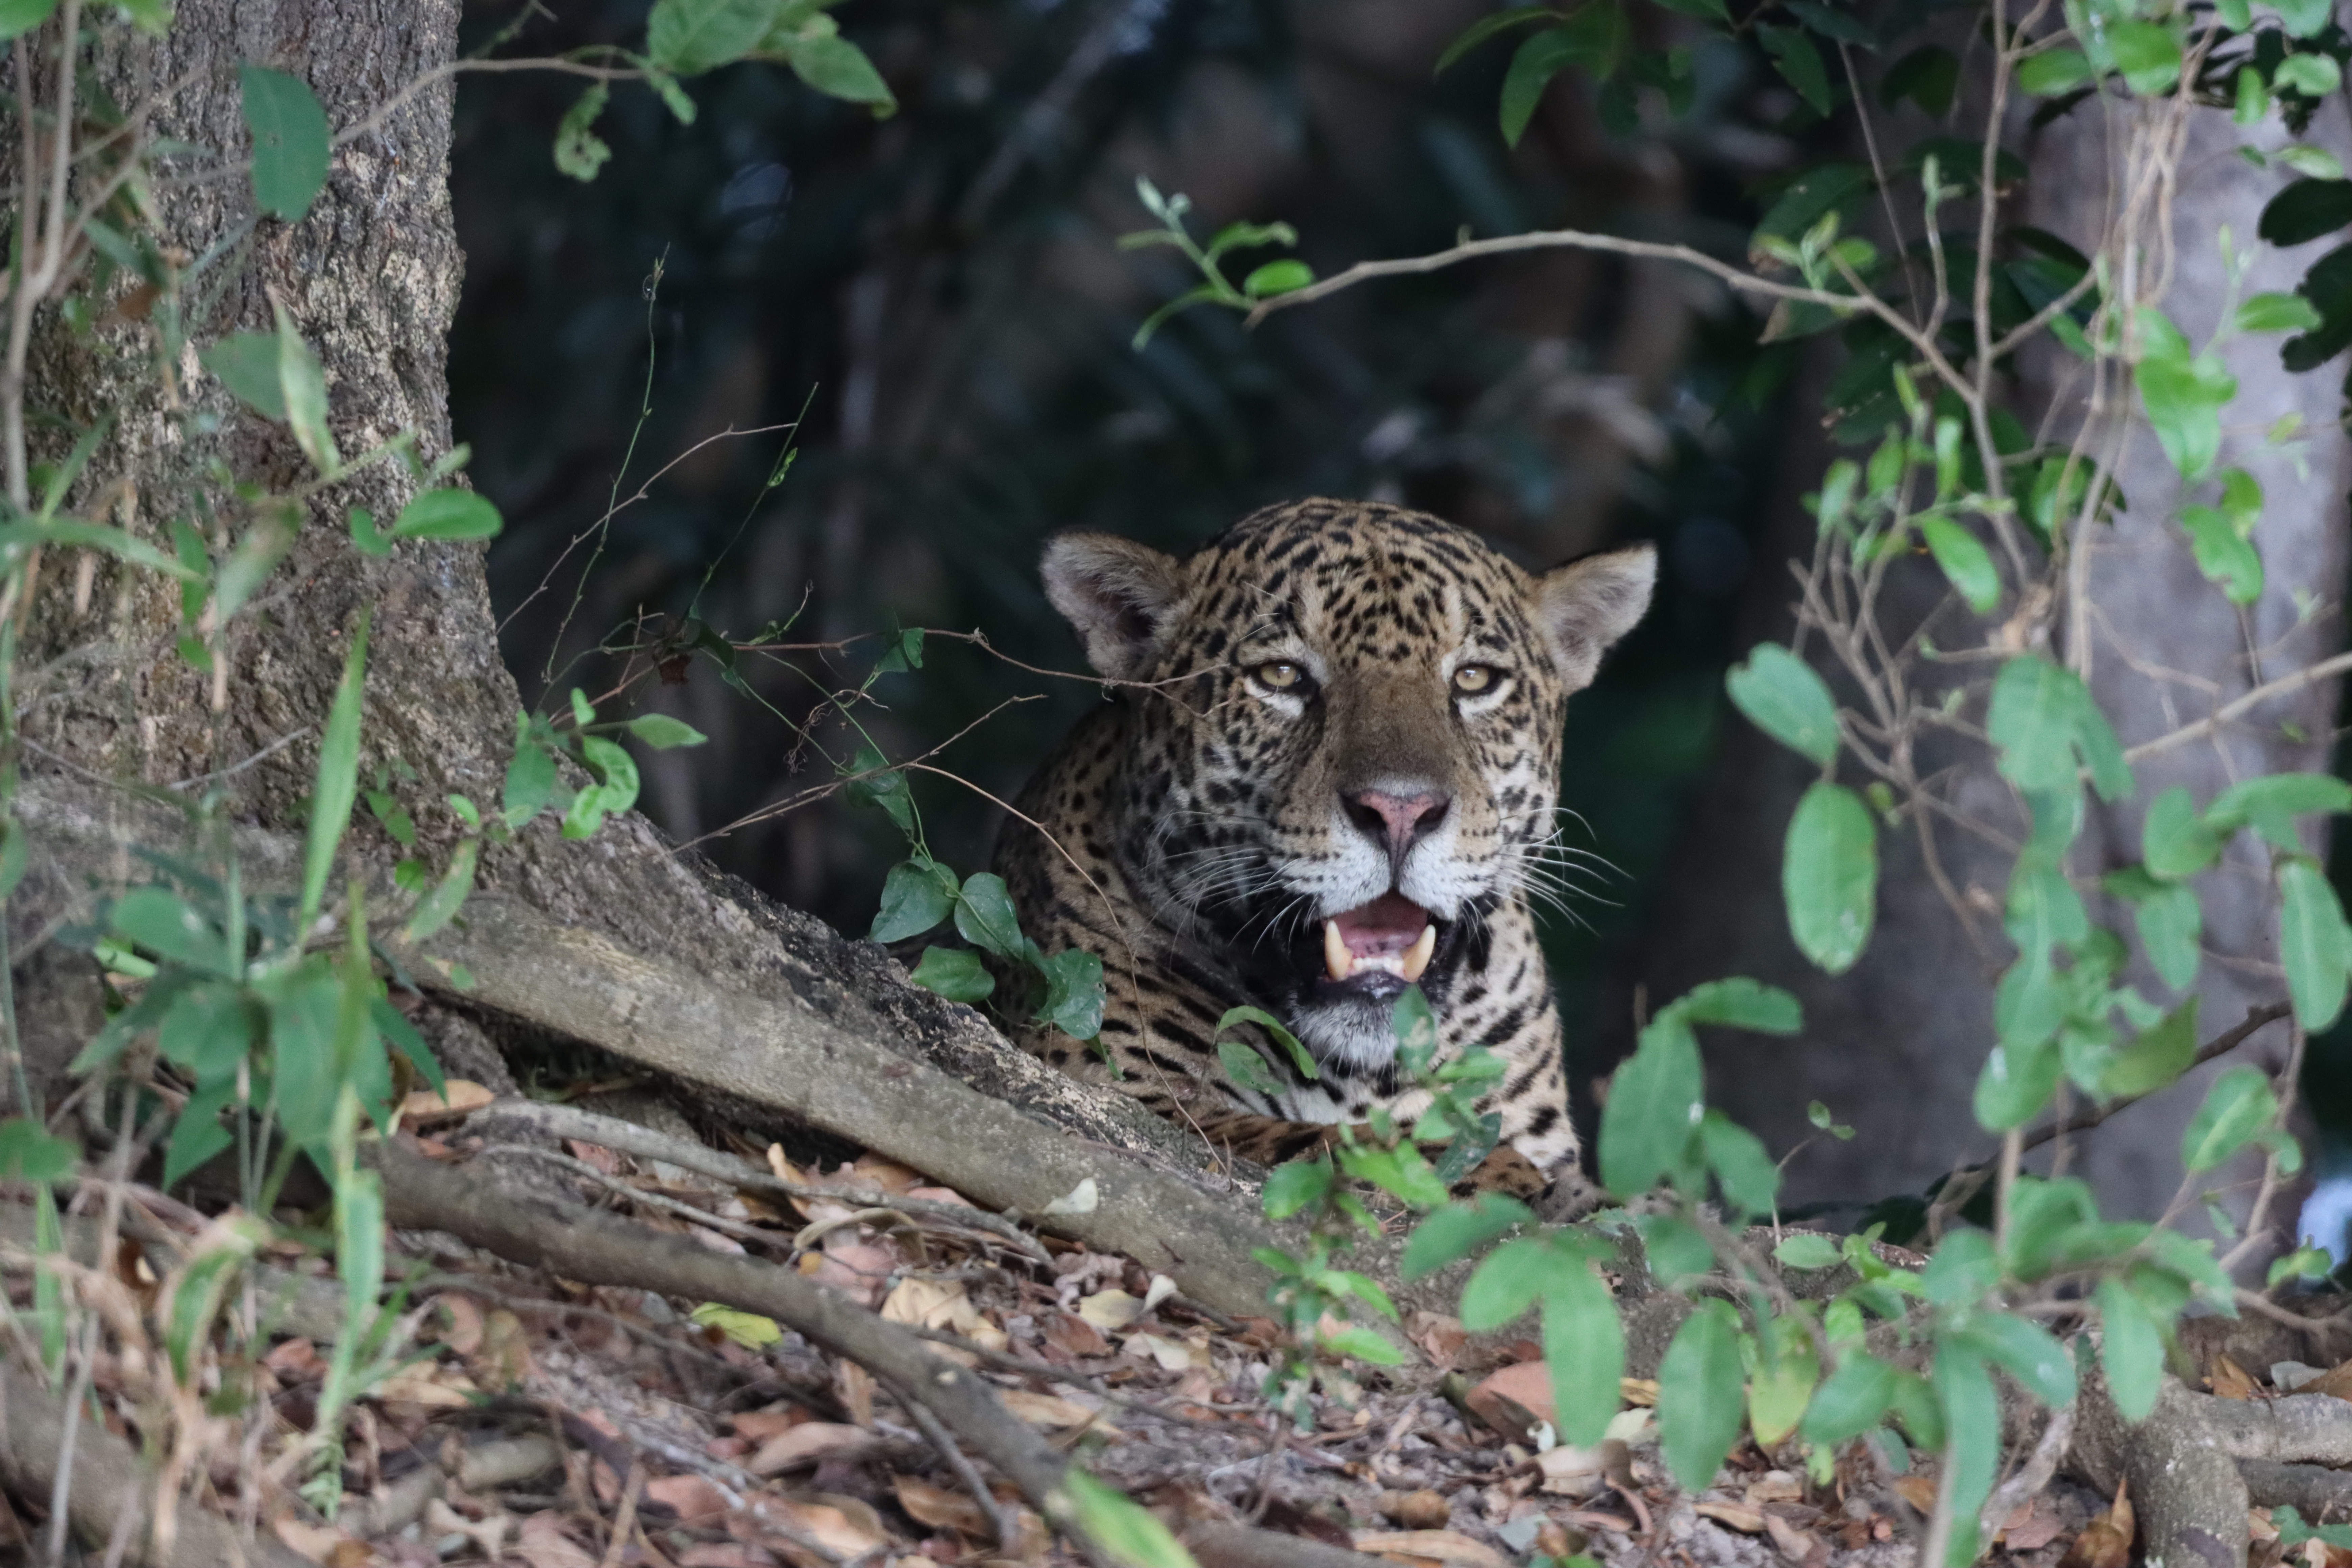
Jaguar: Bagua